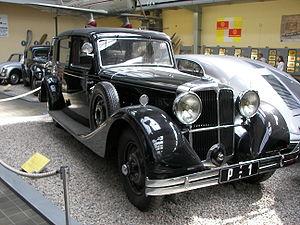
La Tatra 80 est un véhicule du constructeur Tatra construit entre 1931 et 1935.